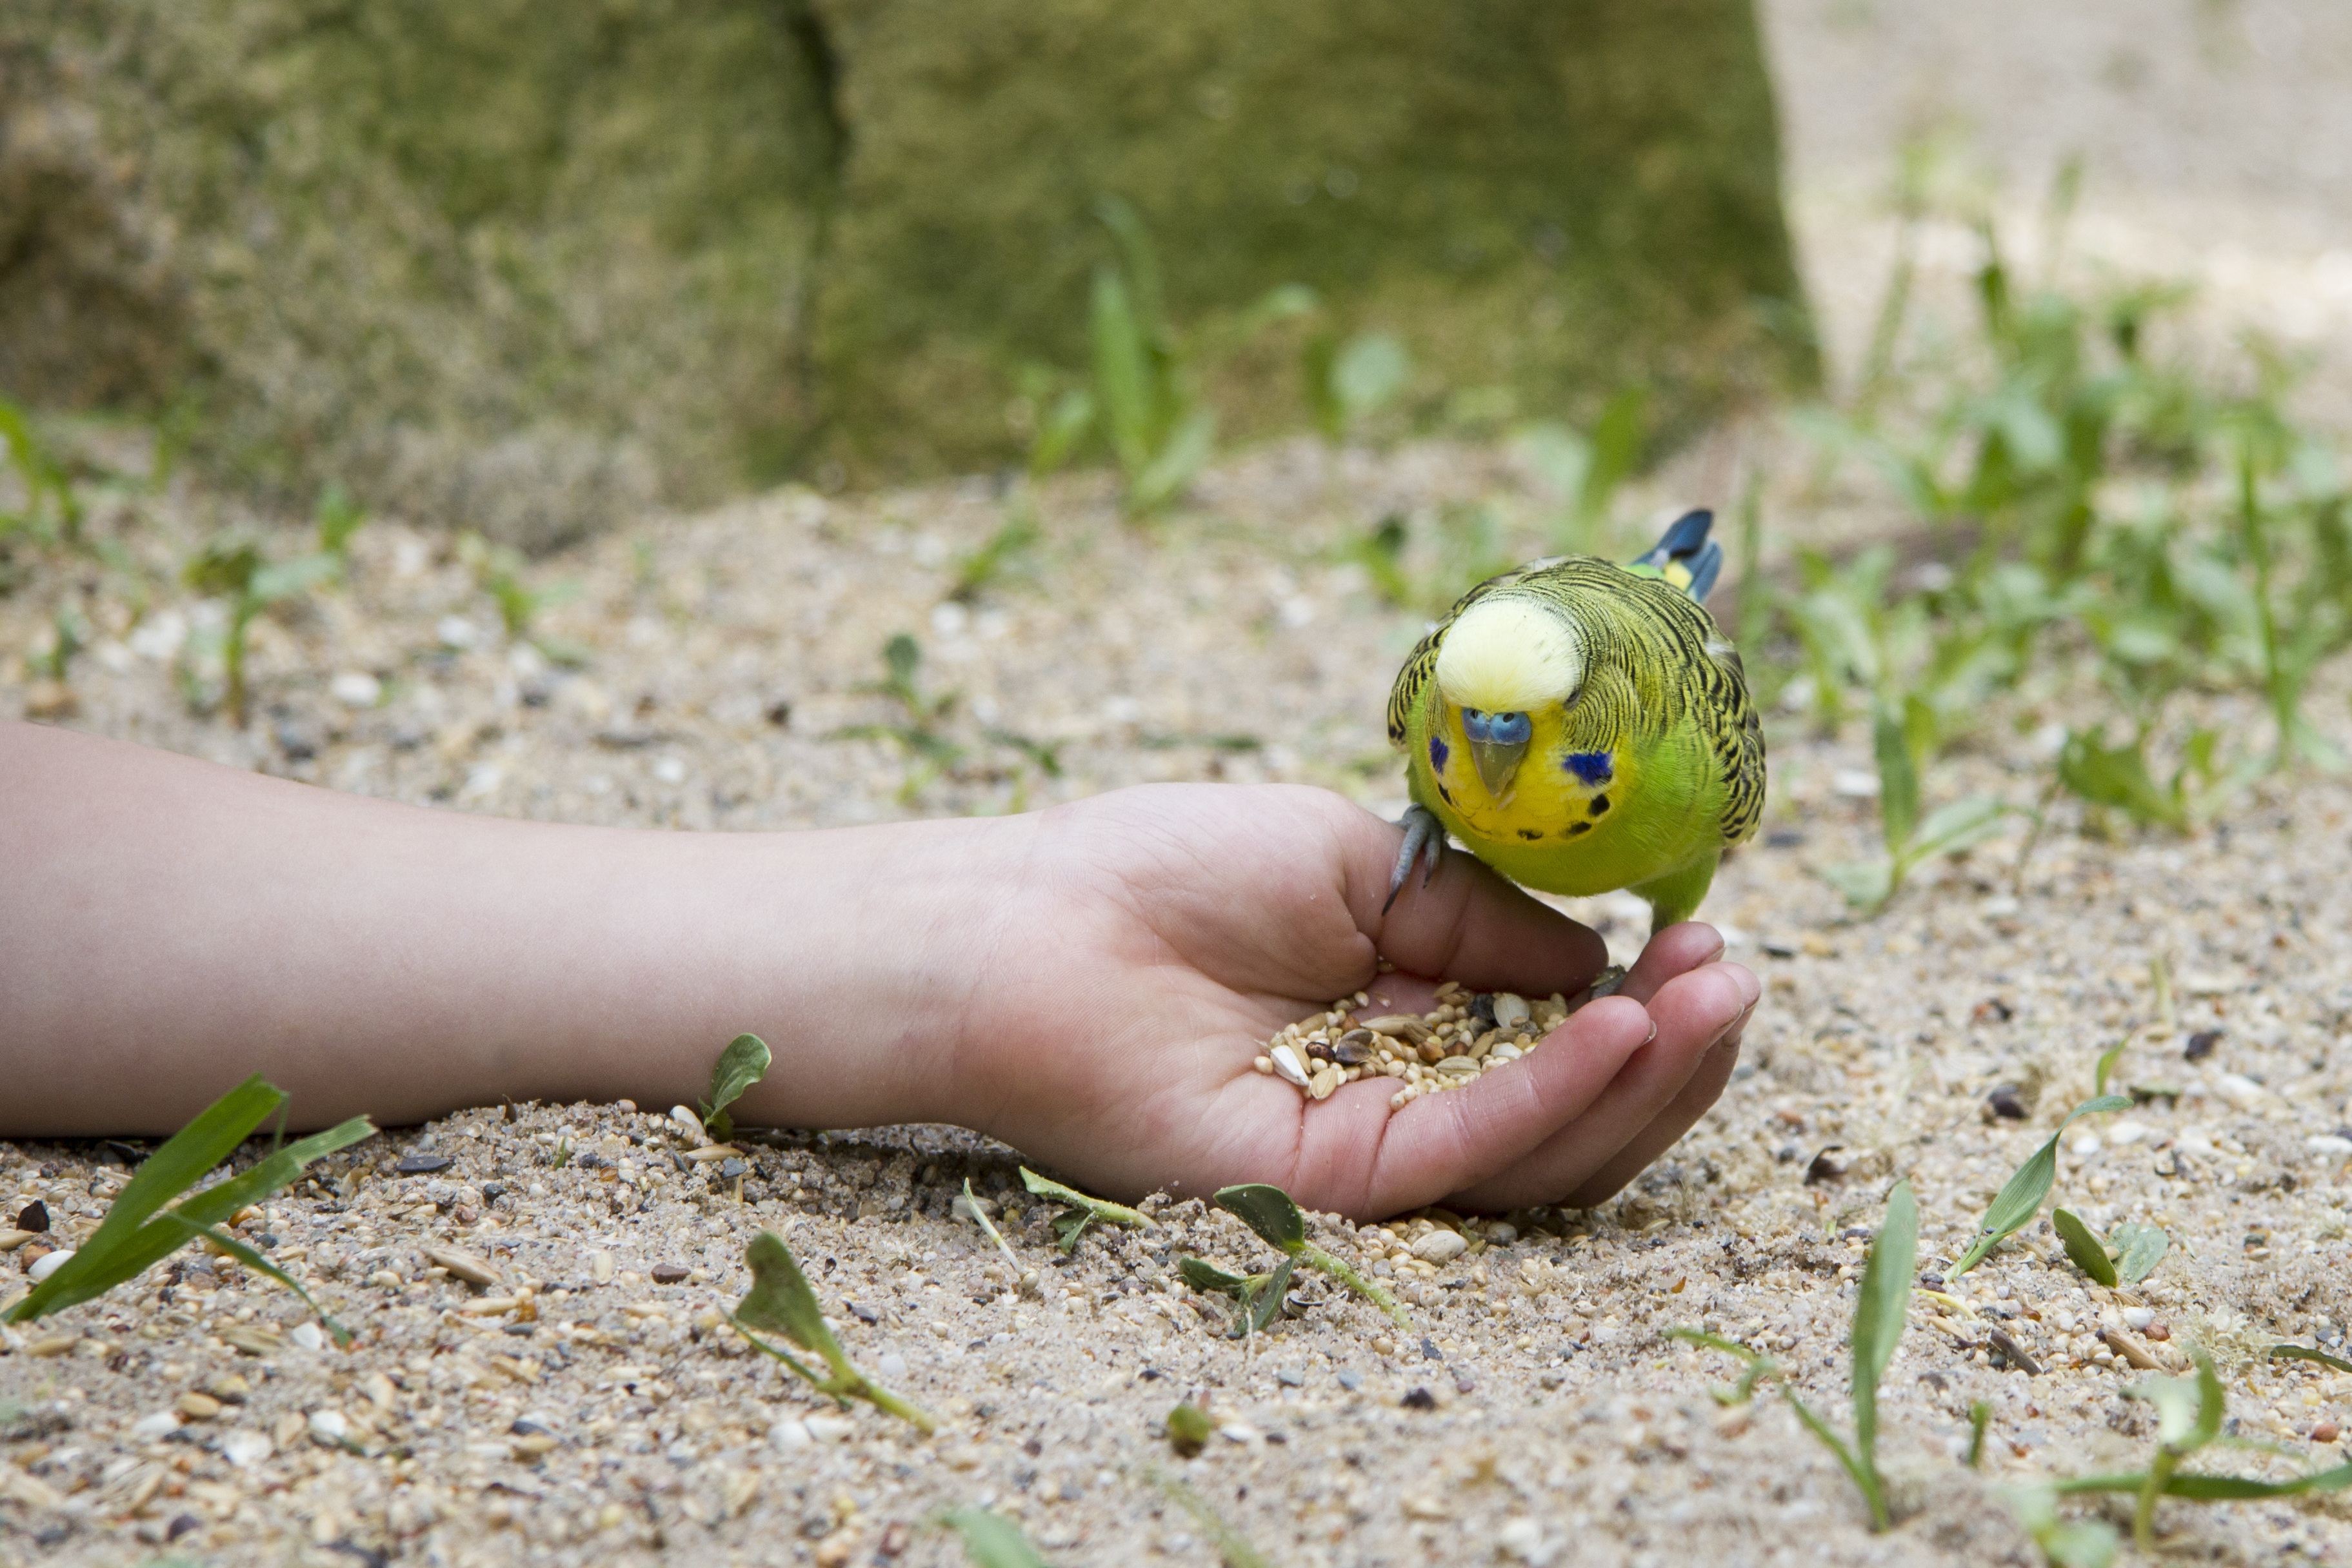
hand, nature, grass, bird, leaf, flower, wildlife, spring, green, insect, eat, flora, fauna, sit, pets, budgie, green bird